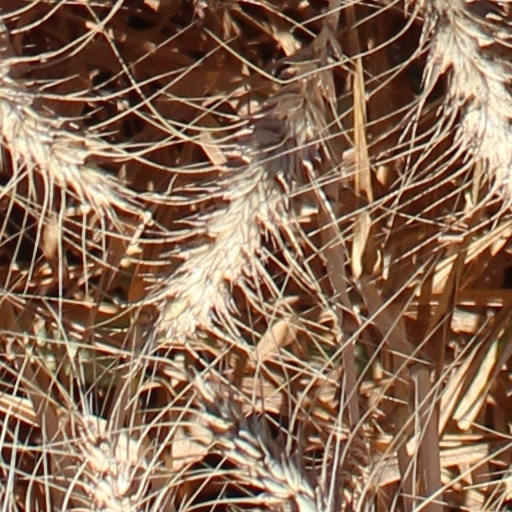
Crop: wheat